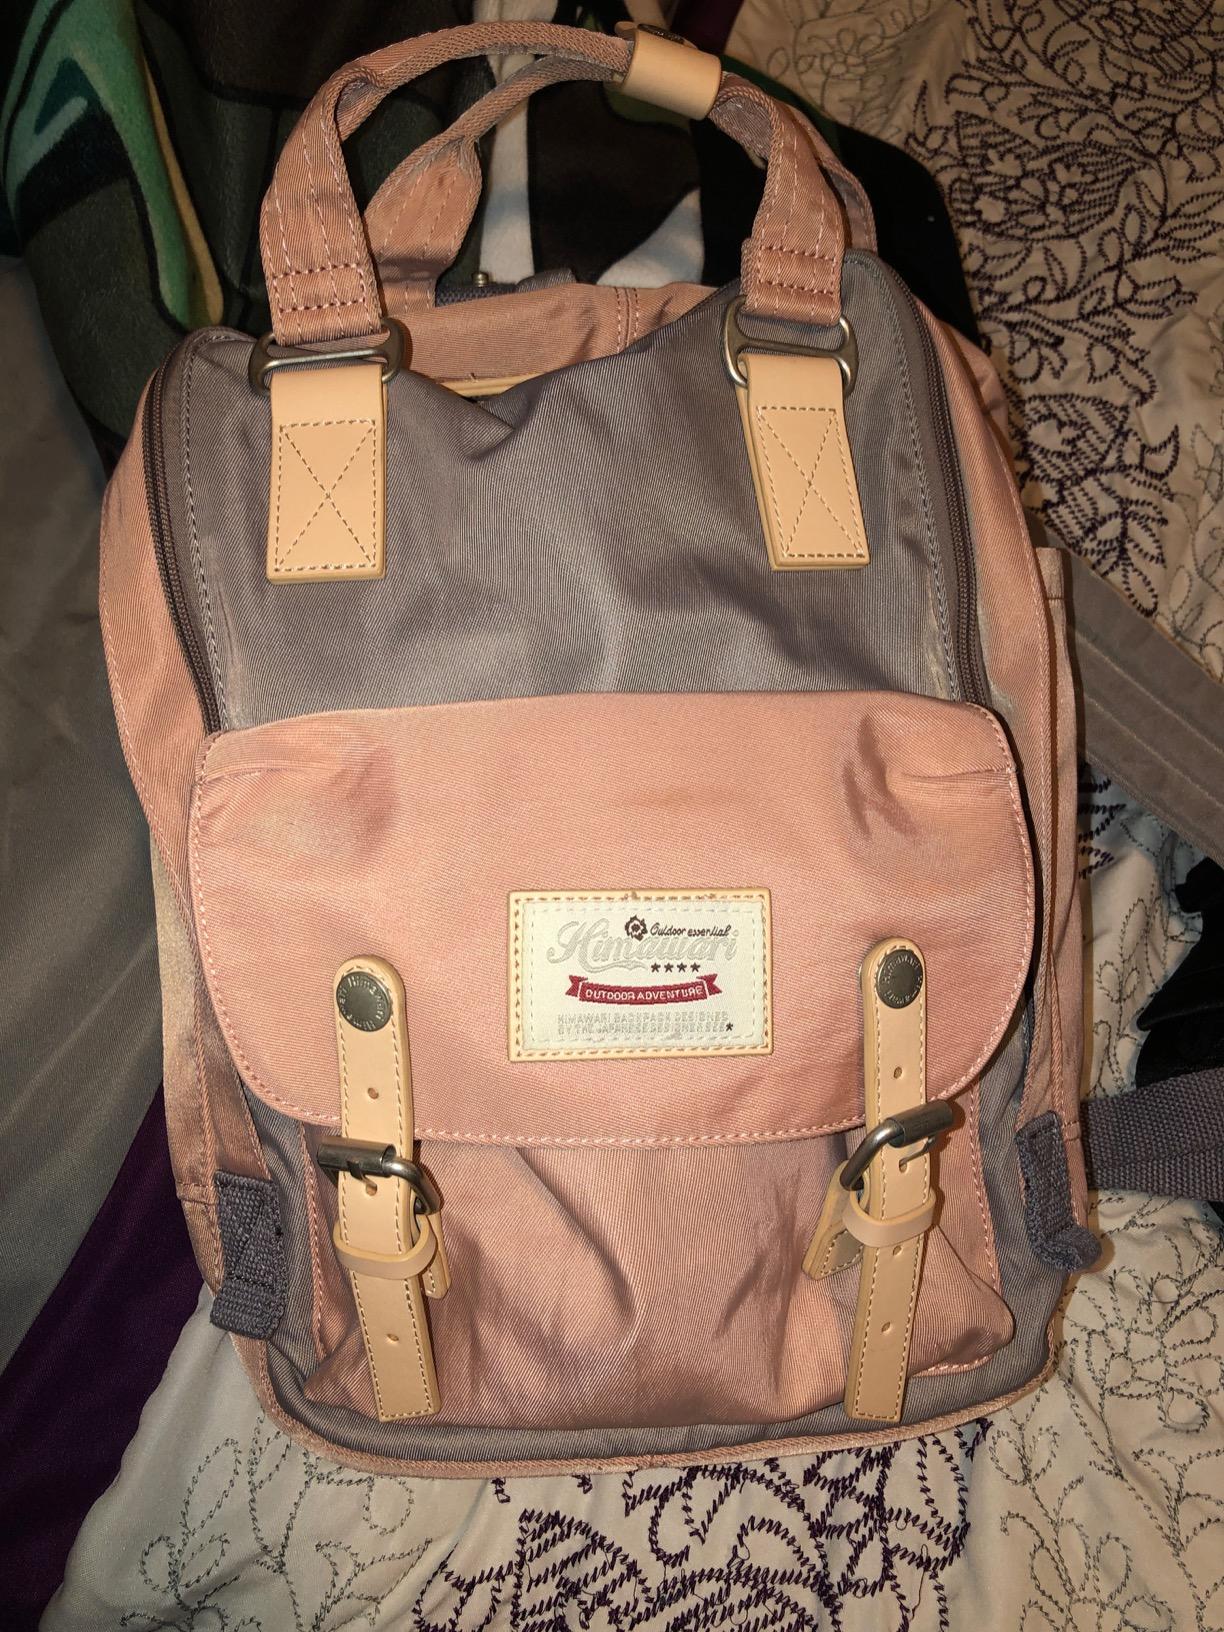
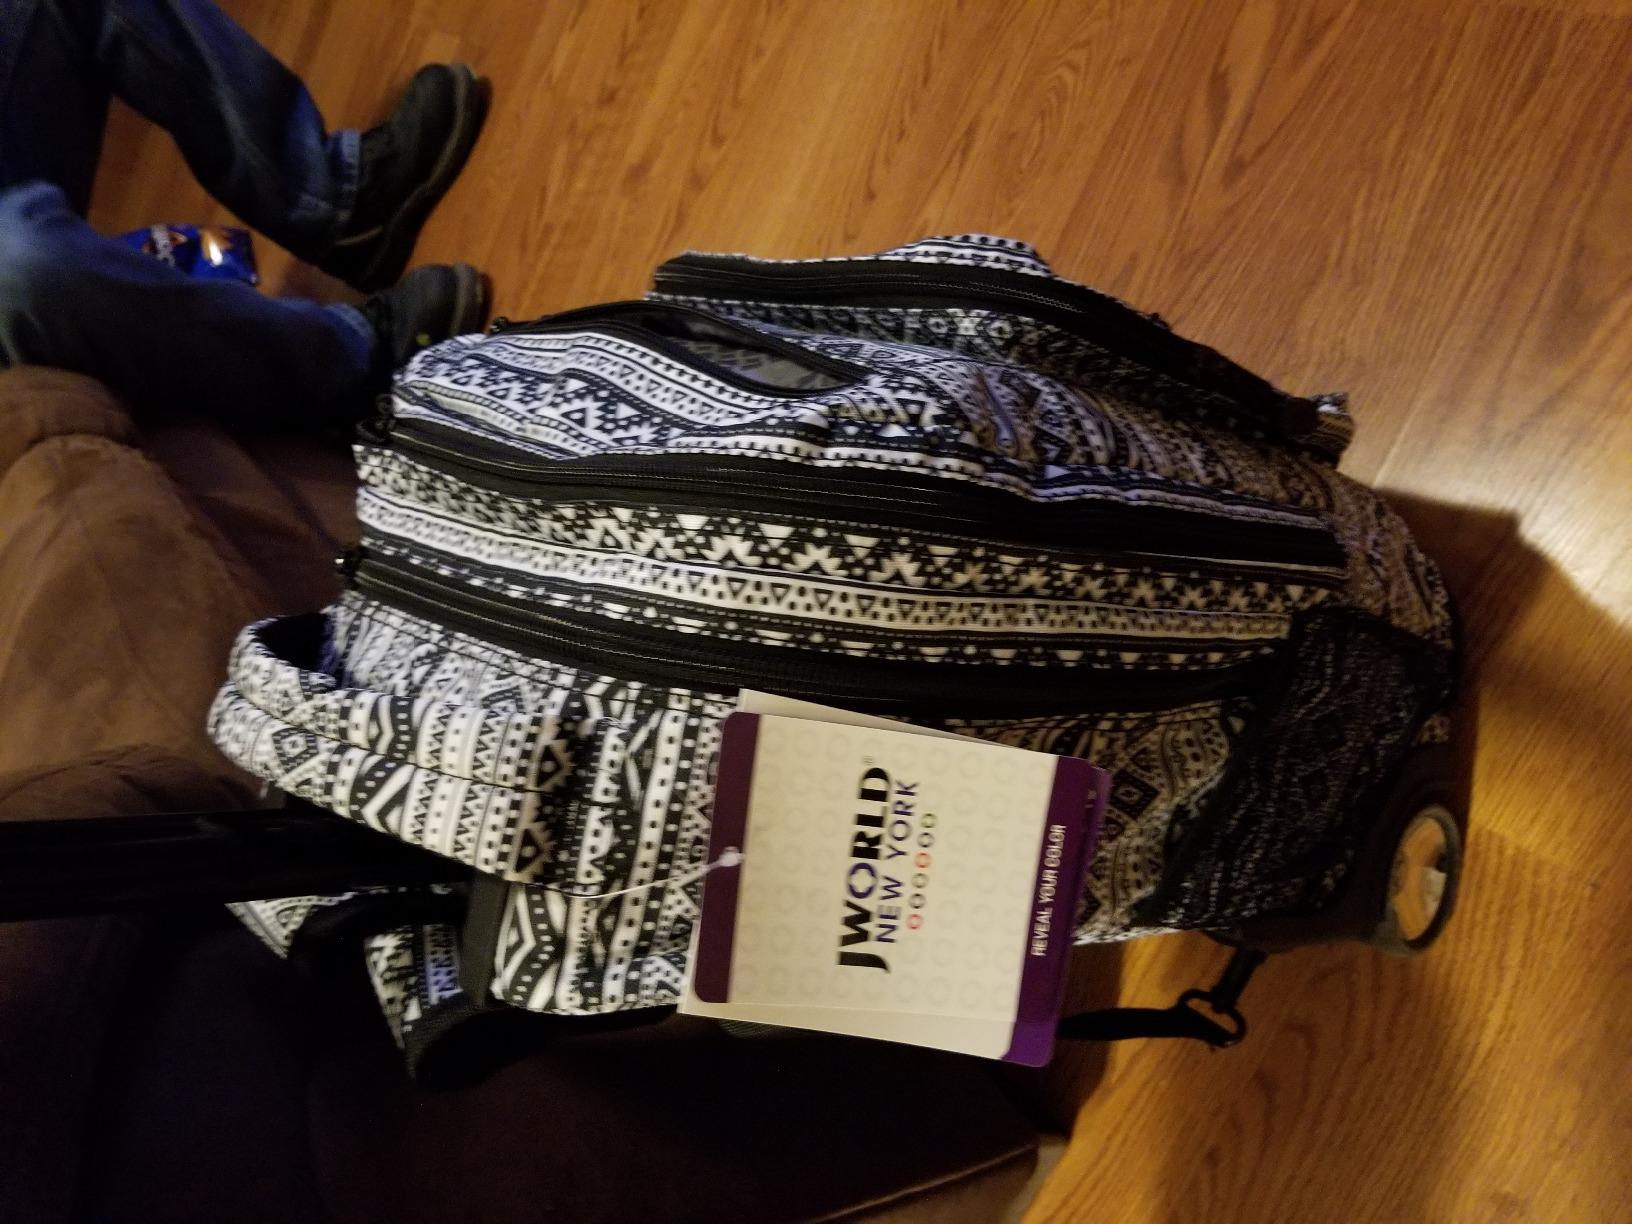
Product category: bag
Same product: no